Disappearance of Jeremy Bright

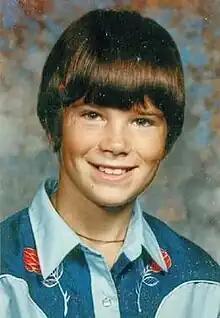
Bright in 1983

Jeremy Doland Bright (born May 25, 1972 – August 14, 1986) is an American teenager who disappeared under mysterious circumstances while attending the Coos County Fair in Myrtle Point, Oregon. At the time of his disappearance, Bright resided in Grants Pass and had been visiting family in Myrtle Point. On August 14, 1986, he attended the Coos County Fair with his younger sister. During the day, the pair separated, but Bright failed to meet her that afternoon, as arranged, at the carnival's ferris wheel. Several witnesses reported seeing Bright forcibly removed from the area by an unknown man, though these sightings were not confirmed.